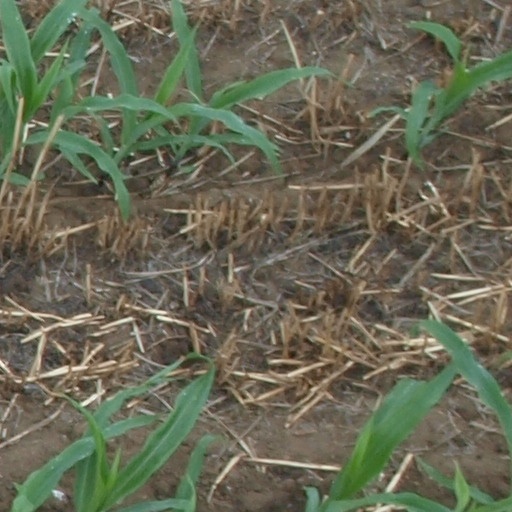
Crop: maize; corn